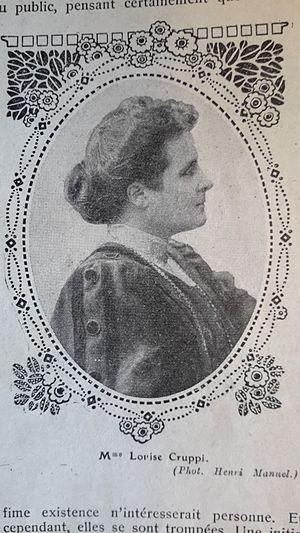
Louise Cruppi, née Amélie Mathilde Louise Crémieux le 4 mars 1862 au Havre et morte le 26 janvier 1925 en son domicile dans le 7ᵉ arrondissement de Paris, est une écrivaine, musicienne et féministe française.